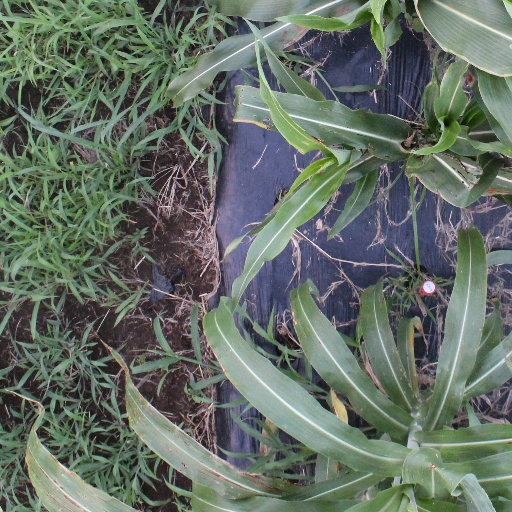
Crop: sorghum